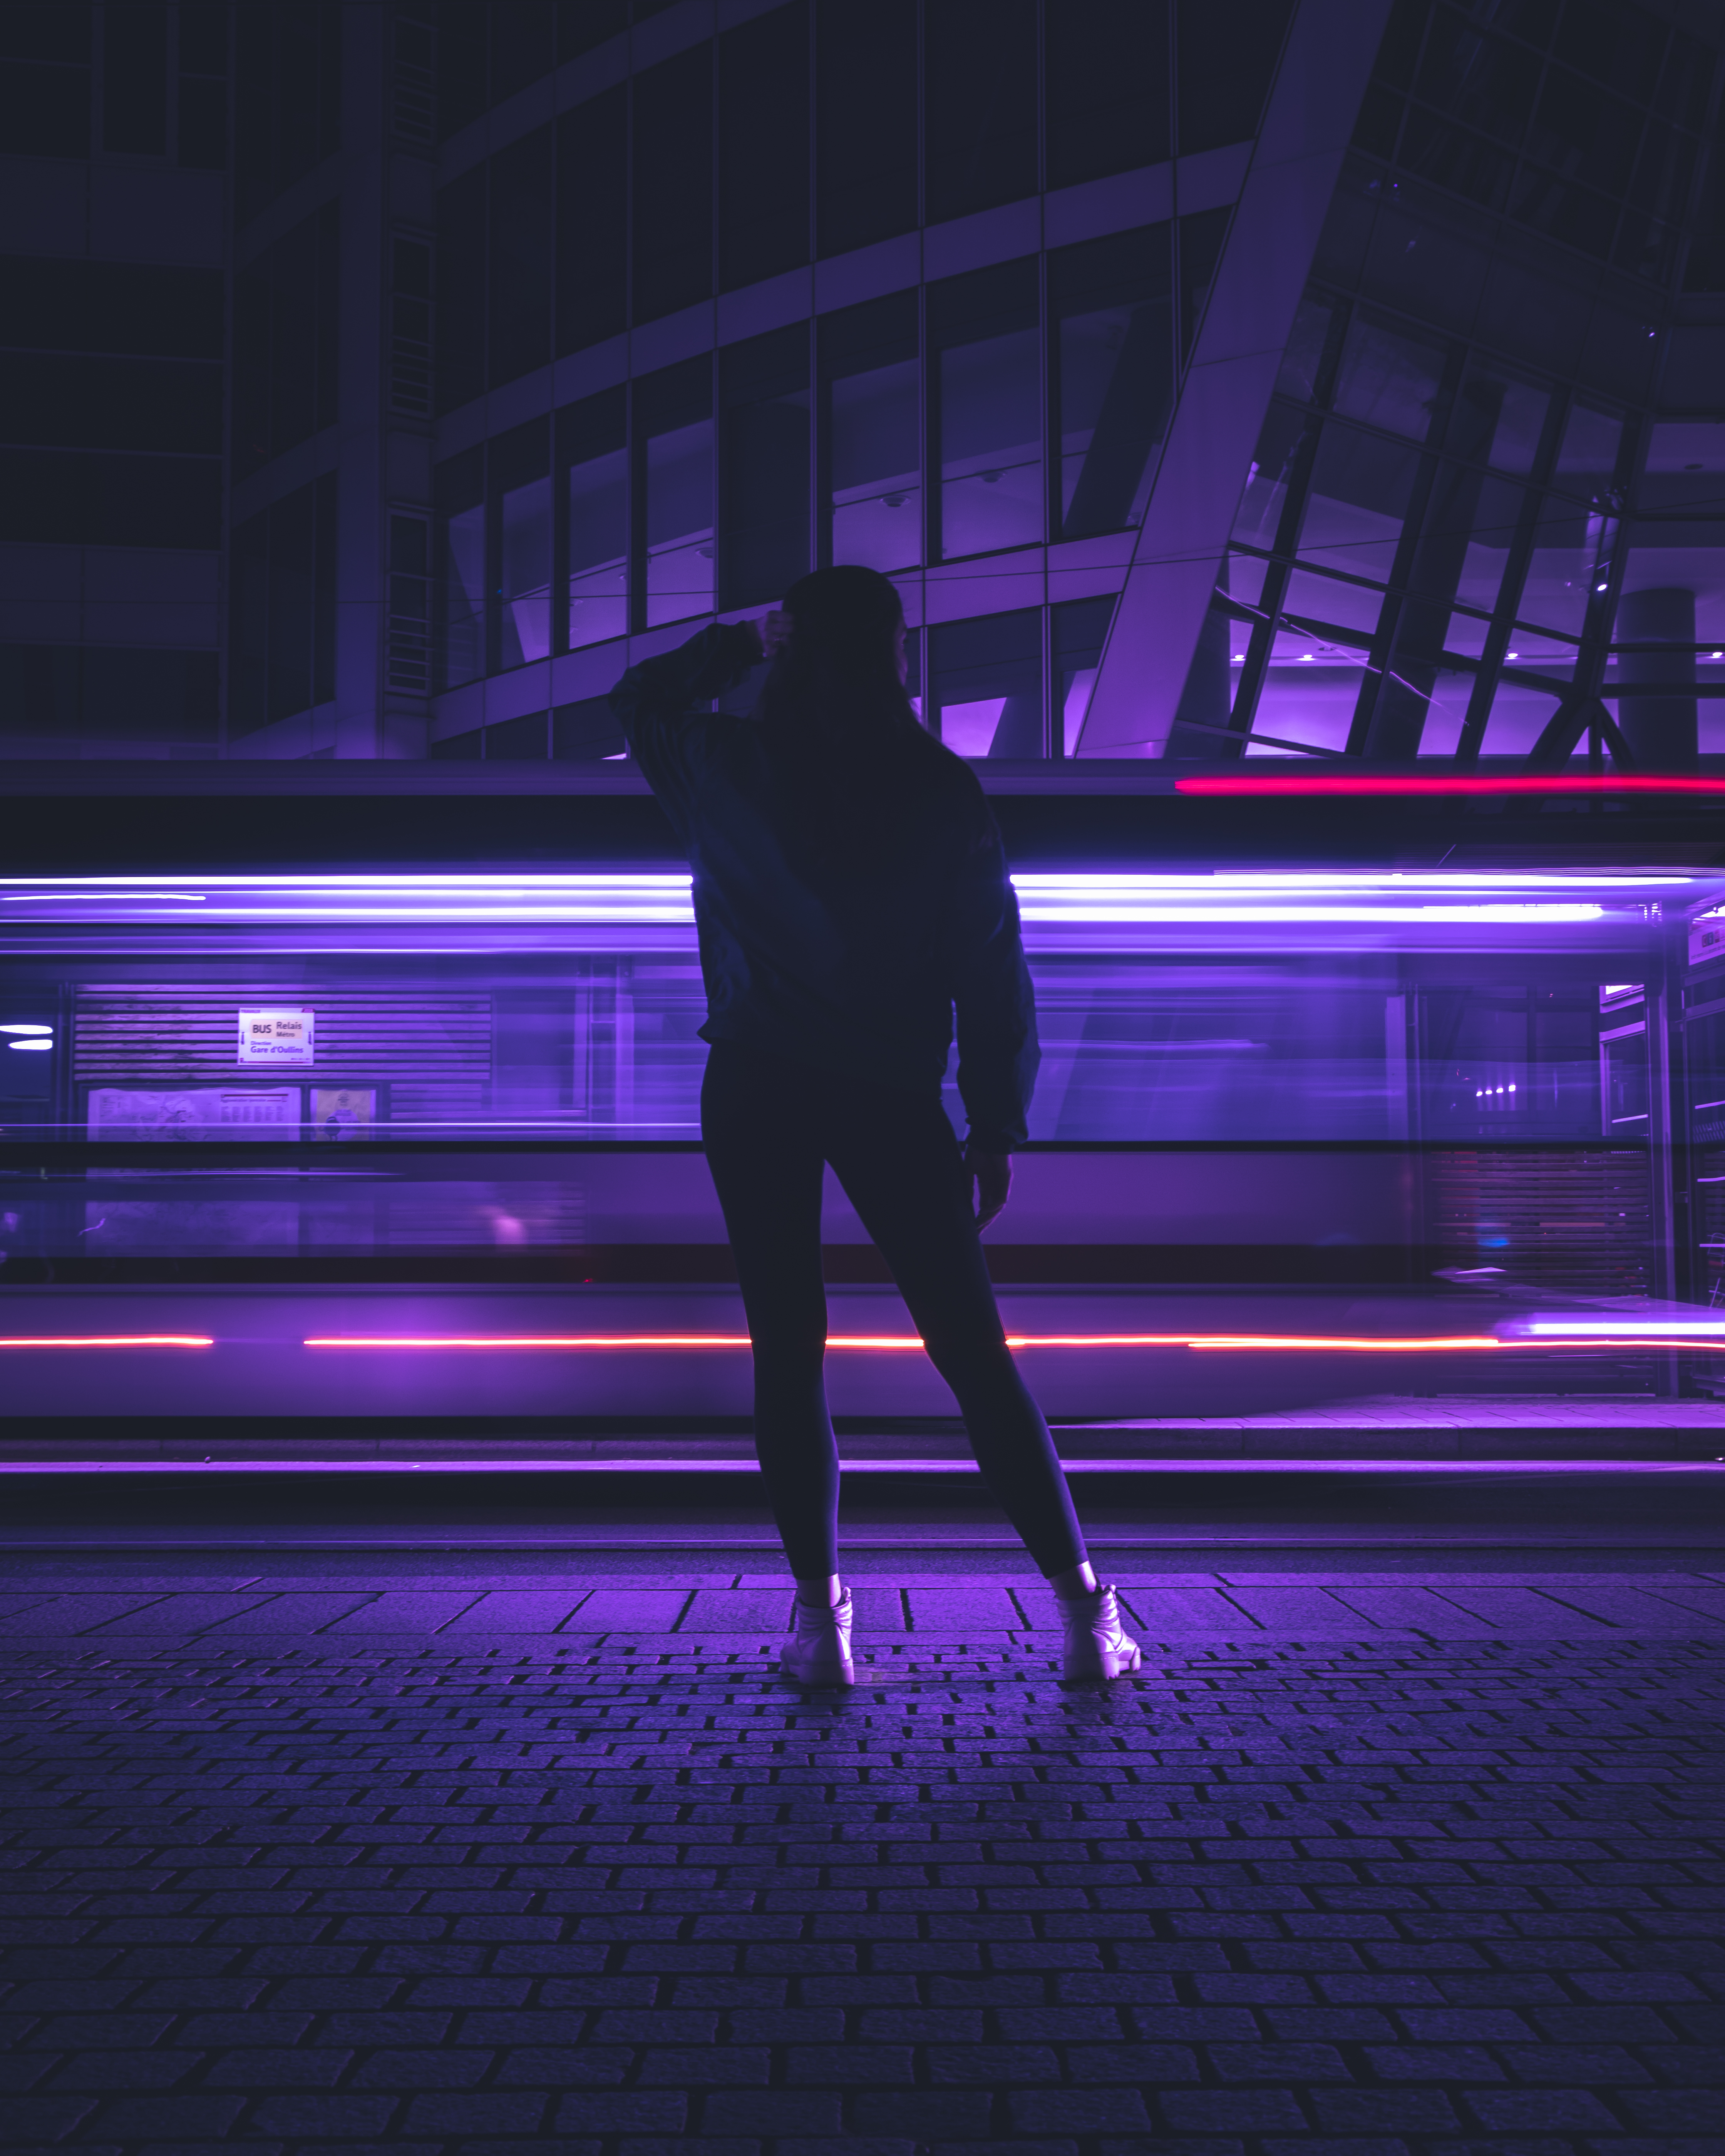
purple, violet, light, blue, neon, standing, electric blue, lighting, line, night, darkness, Visual effect lighting